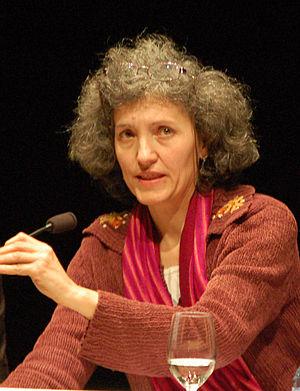
María Lidia Senra Rodríguez est une femme politique espagnole d'Alternative galicienne de gauche.